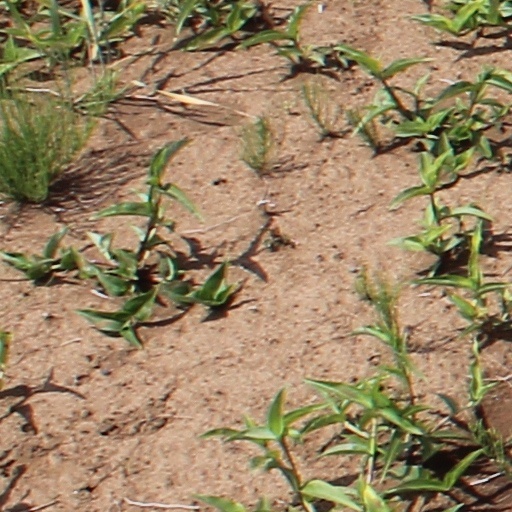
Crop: wheat